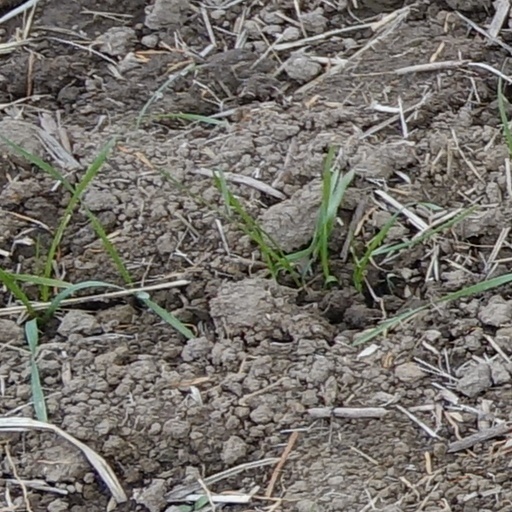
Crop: wheat